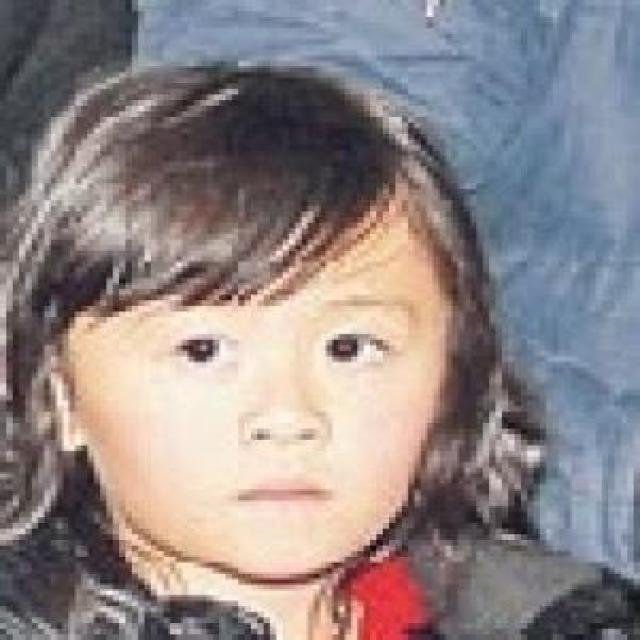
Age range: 0-12